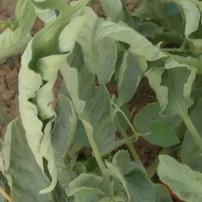
Crop: Tomato
Condition: virosis-d